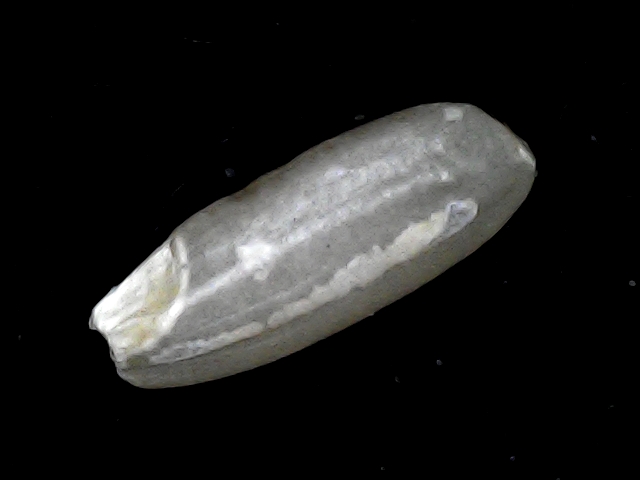
Rice variety: BD51